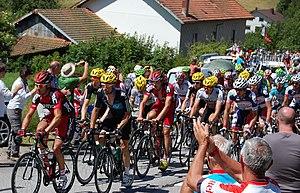
7e étape du Tour de France 2012, passage du peloton au bas du col de Grosse Pierre.